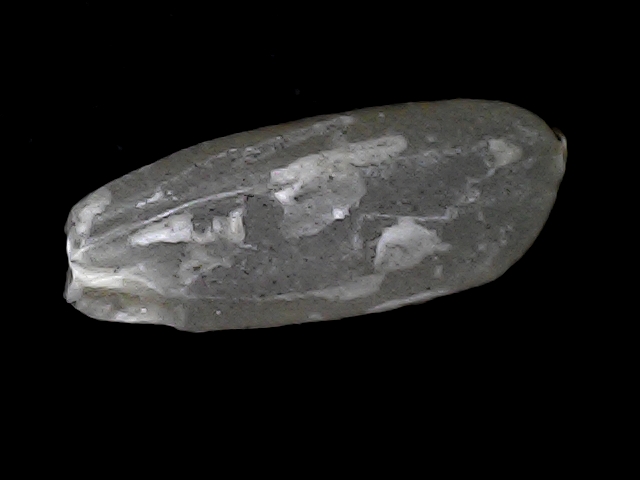
Rice variety: BD56